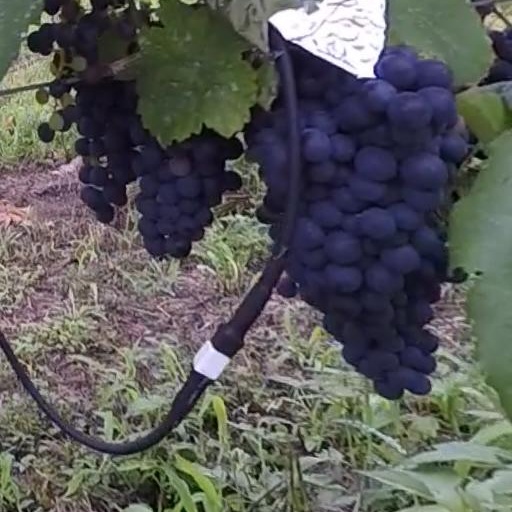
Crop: grape